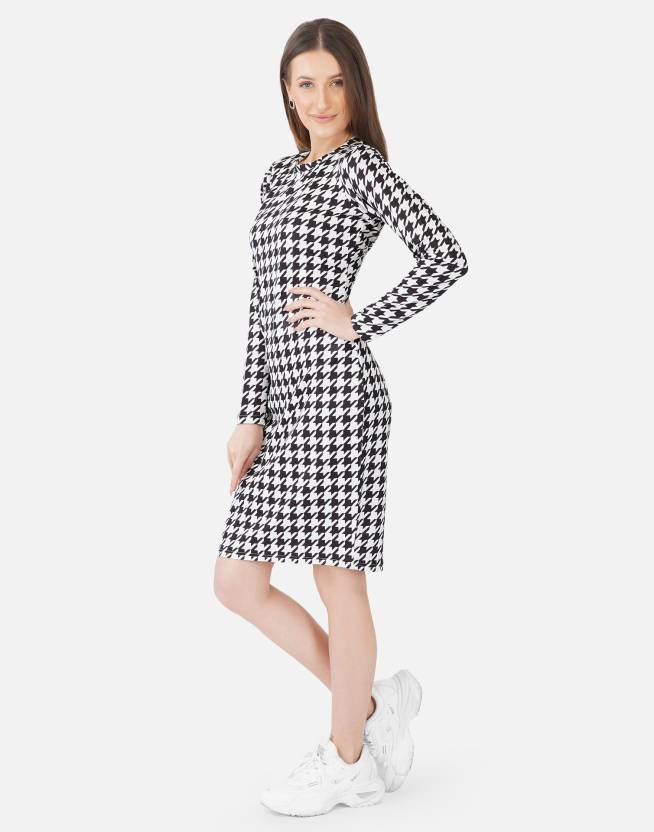
Product: Women Sheath Black, White Dress
Price: ₹429
Colors: Black and  White
Pattern: Printed, Geometric Print, Striped
Other details: Dress Length : 39Inch, Dress Sleeve Length : 23Inch